Wonder horses

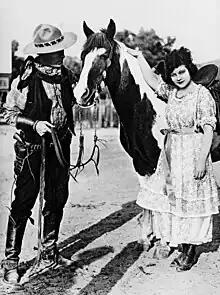
Fritz with William S. Hart and Mary Thurman in the film "Sand!"

The phrase Wonder Horses refers to the equine companions of cowboy heroes in early Western films. What makes these horses different from others that have appeared on the silver screen is their rise from trusty steed to a genuine screen personality. A number of horses have enjoyed such fame, often receiving equal or second billing with their human costars.